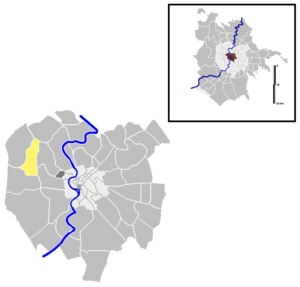
Primavalle est un quartiere situé au nord-ouest de Rome en Italie. Il est désigné dans la nomenclature administrative par Q.XXVII et fait partie du Municipio XVIII et XIX. Sa population est de 80 446 habitants répartis sur une superficie de 4,9666 km².